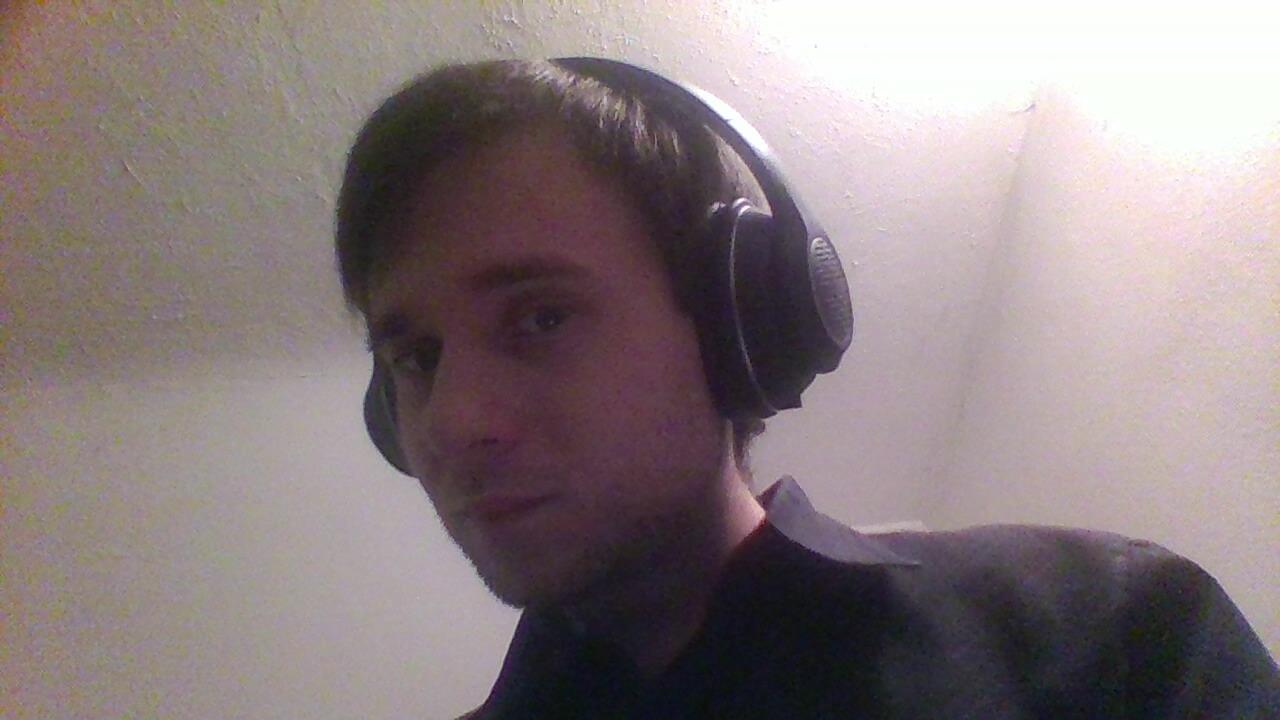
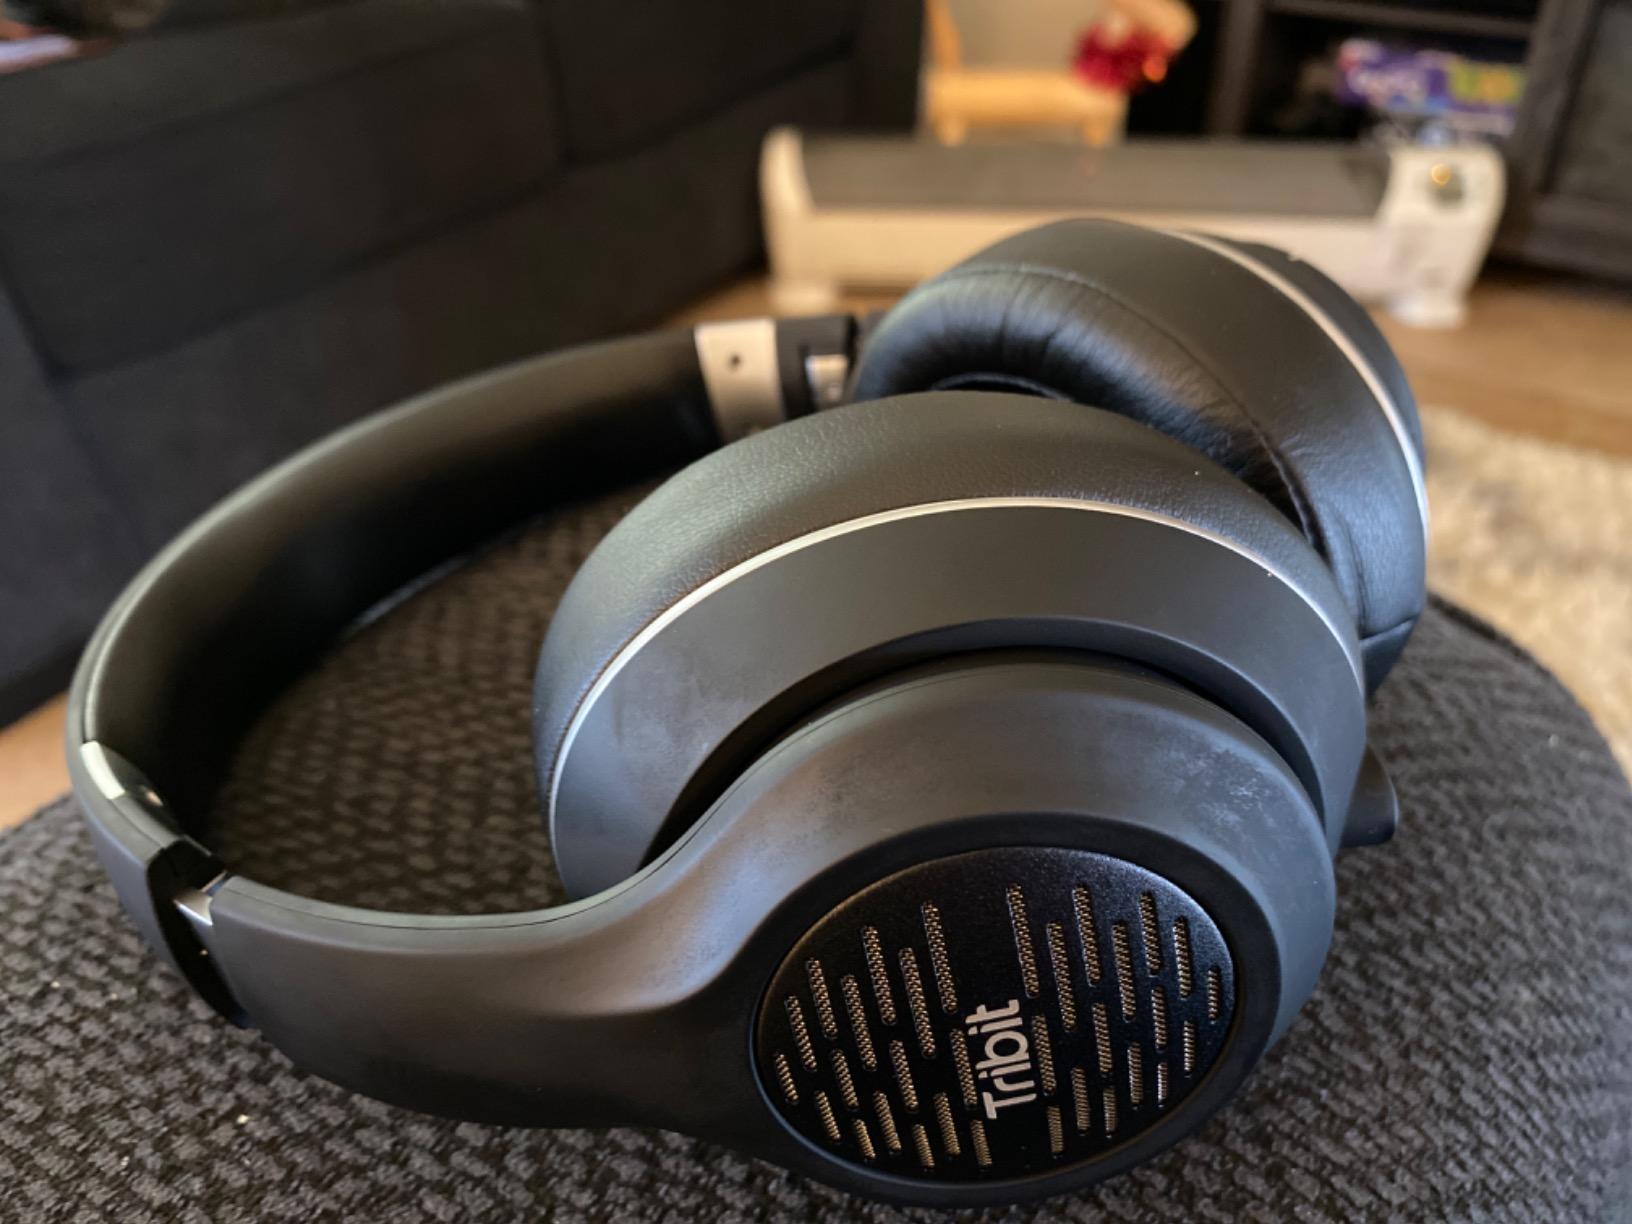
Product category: headphones
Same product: yes